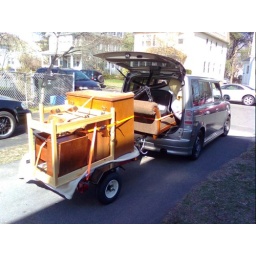
Dresser, Ikea desk, TV stand, night table 4/4/2010. Bonus: Box has a couch &amp;amp; computer chair in him.